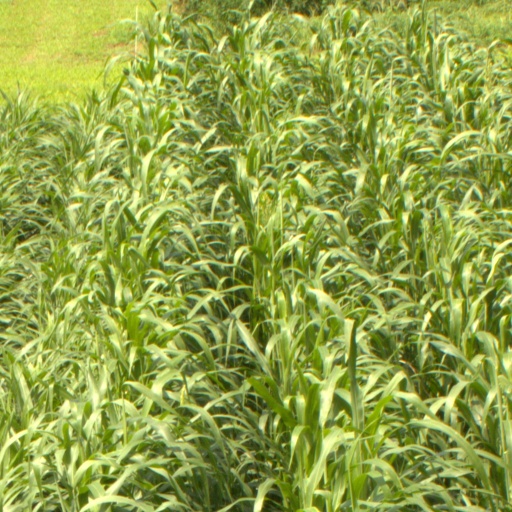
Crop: sorghum